Sanjâbi (tribe)

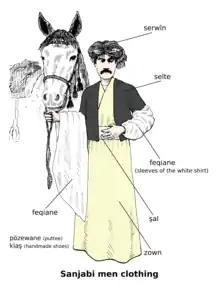
Sanjabi men clothing

The Sanjâbi or Senjâwi are one of the biggest Kurdish tribes in Kermanshah Province of Iran. They also live in Sulaymaniyah in the Kurdistan Region of Iraq. The Sanjabi dialect is a branch of the Southern Kurdish language family. They are notable for having played a leading role in the intertribal history of western Iran, protecting its borders against neighbouring powers—the Russian, British, and especially the Ottoman Empire.